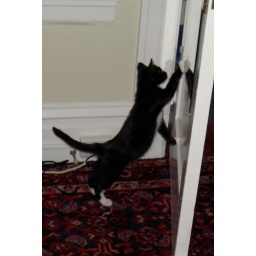
Oliver giving the cat in the mirror a high-five.